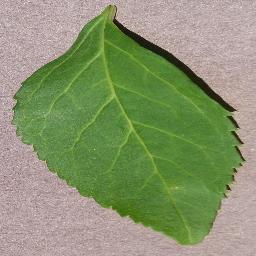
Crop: cherry
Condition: (including_sour)_healthy